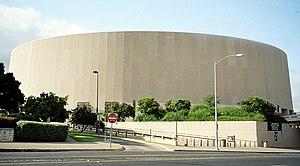
Le Frank C. Erwin, Jr. Special Events Center est une salle omnisports située sur le campus de l'Université du Texas, à Austin, au Texas. Il est parfois désigné sous le nom de The Superdrum, dû au son aspect de tambour de l'extérieur. Placé près du centre de Austin, le Frank Erwin Center est actuellement le lieu principal de la ville pour les concerts et les événements de grand public.